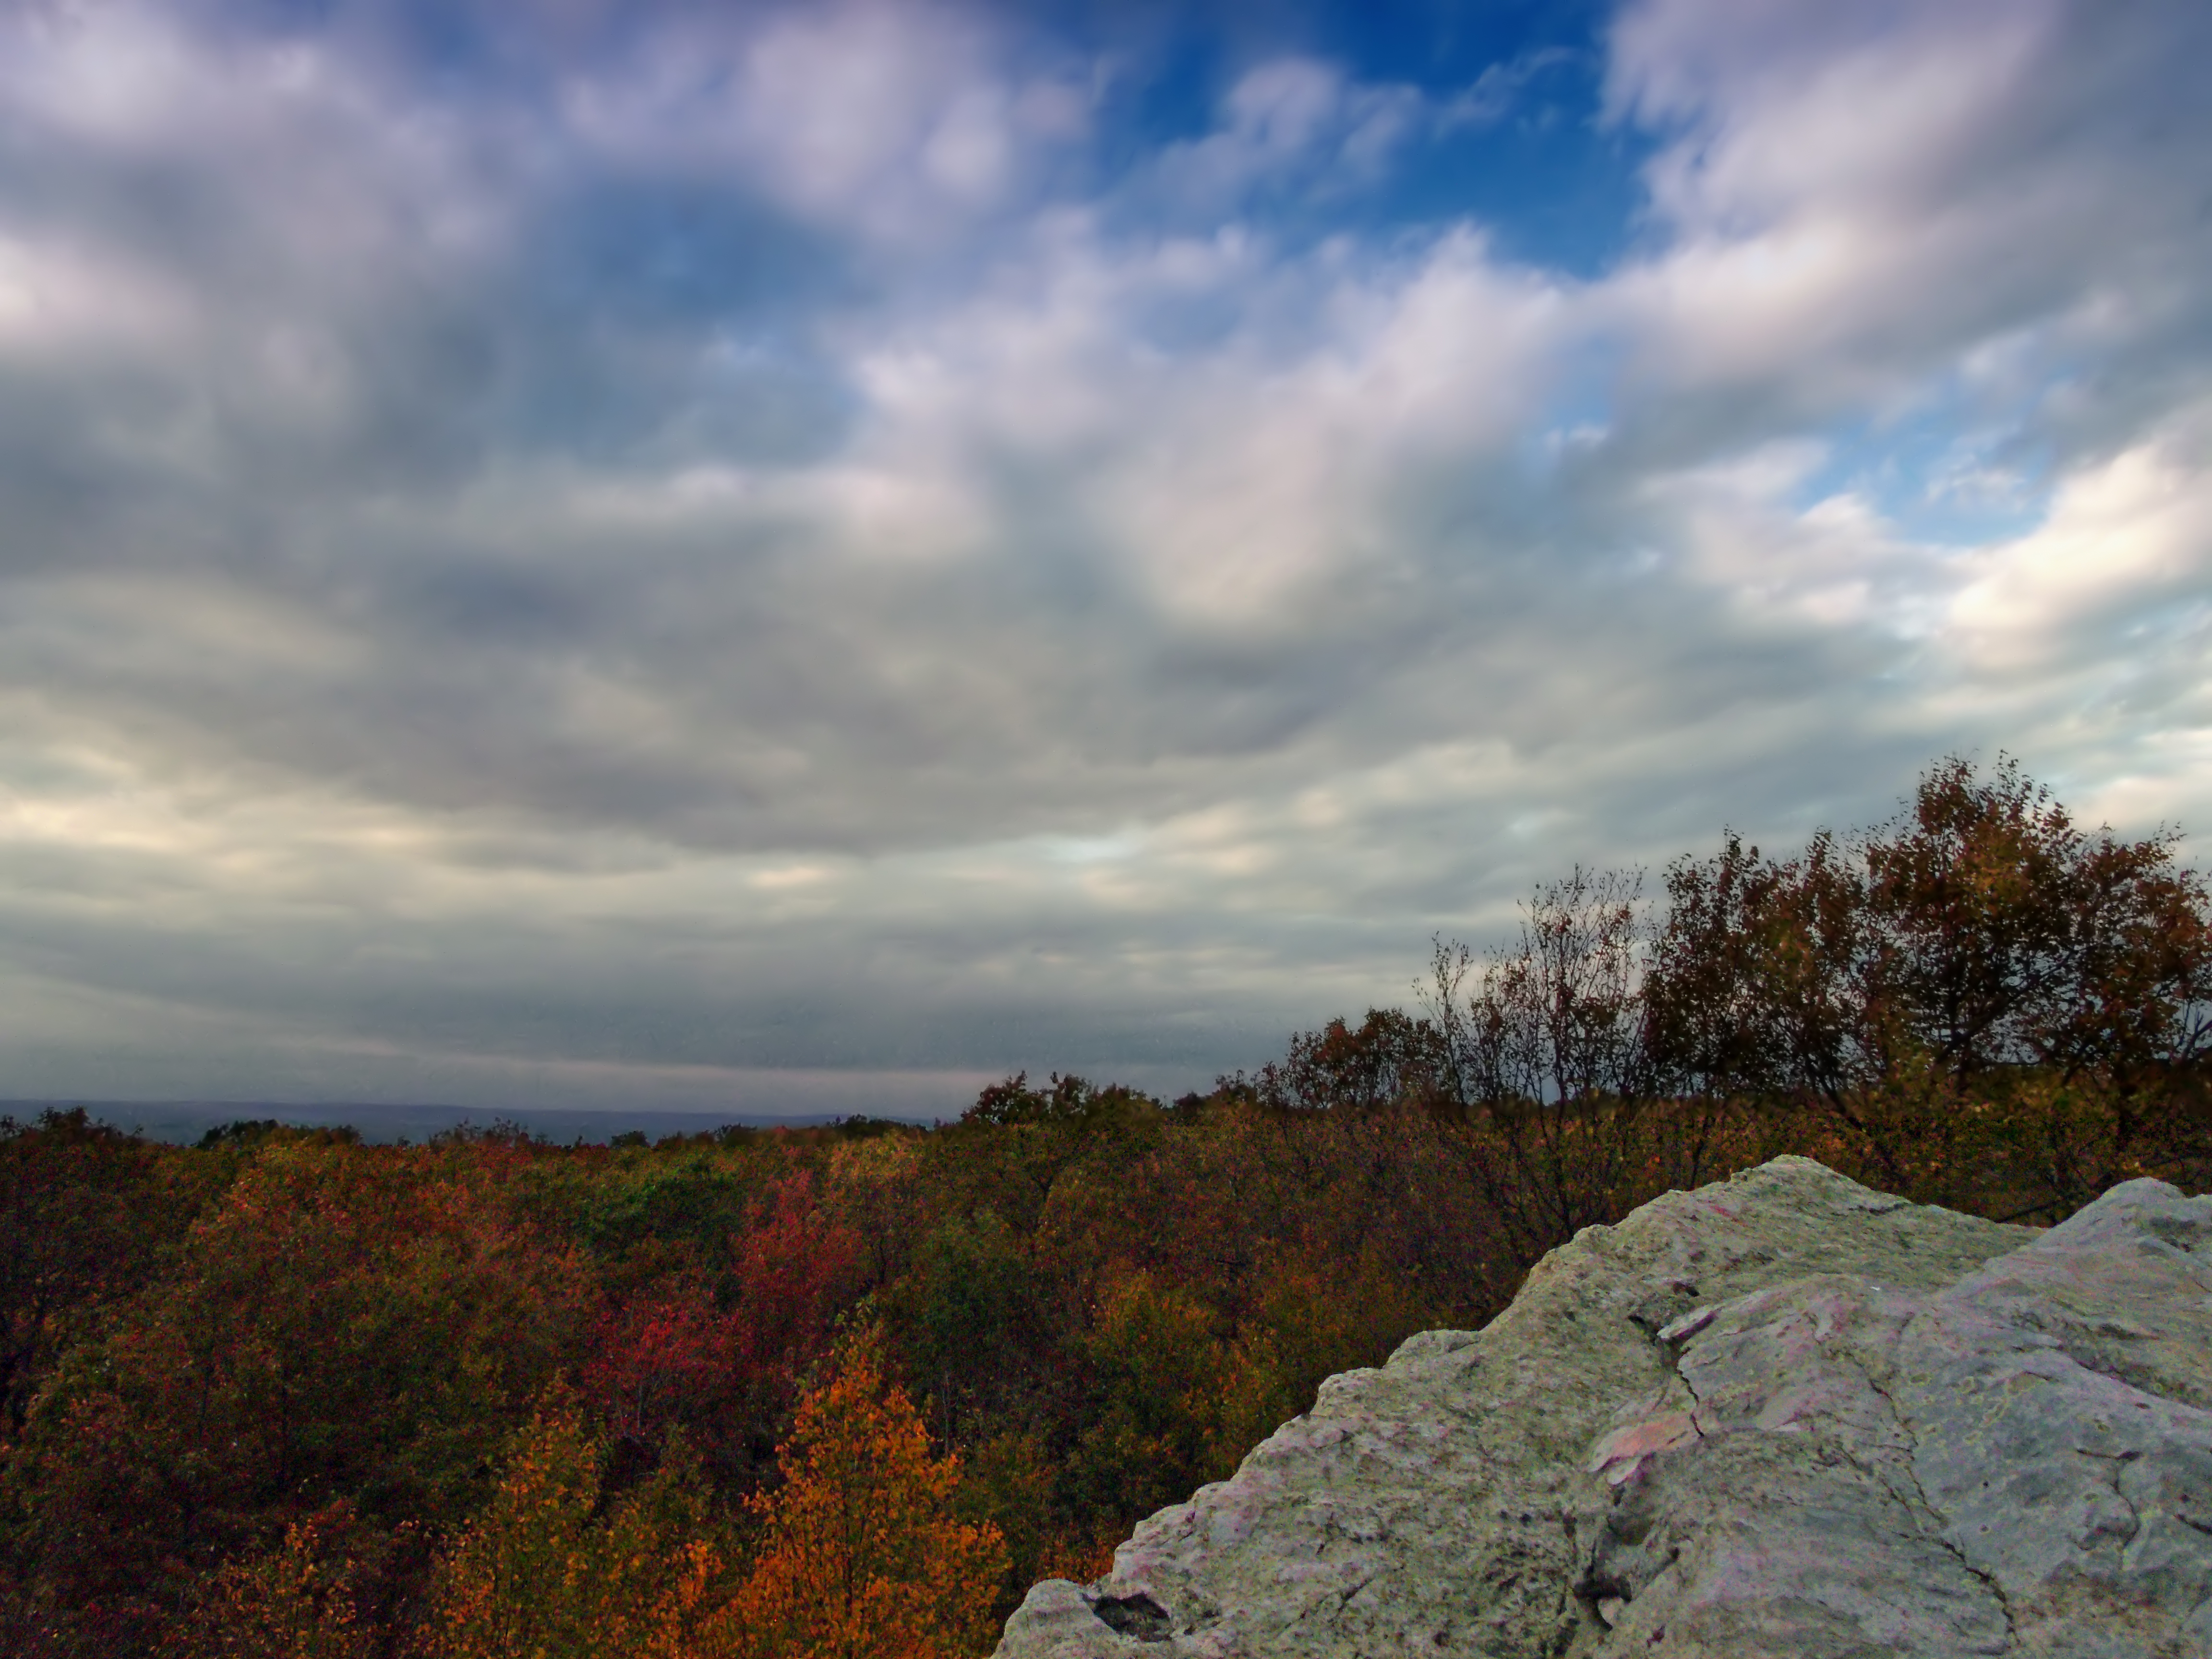
landscape, tree, nature, forest, grass, rock, wilderness, mountain, cloud, sky, sunset, hiking, morning, leaf, hill, foliage, autumn, season, ridge, trees, creativecommons, clouds, appalachianmountains, monroecounty, poconos, deciduous, stratocumulus, lowlight, pennsylvania, bluemountain, kittatinnymountain, appalachiantrail, wolfrocks, rural area, woody plant, mountainous landforms